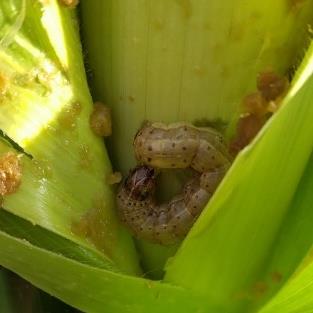
Crop: Maize
Condition: spodoptera-frugiperda-p